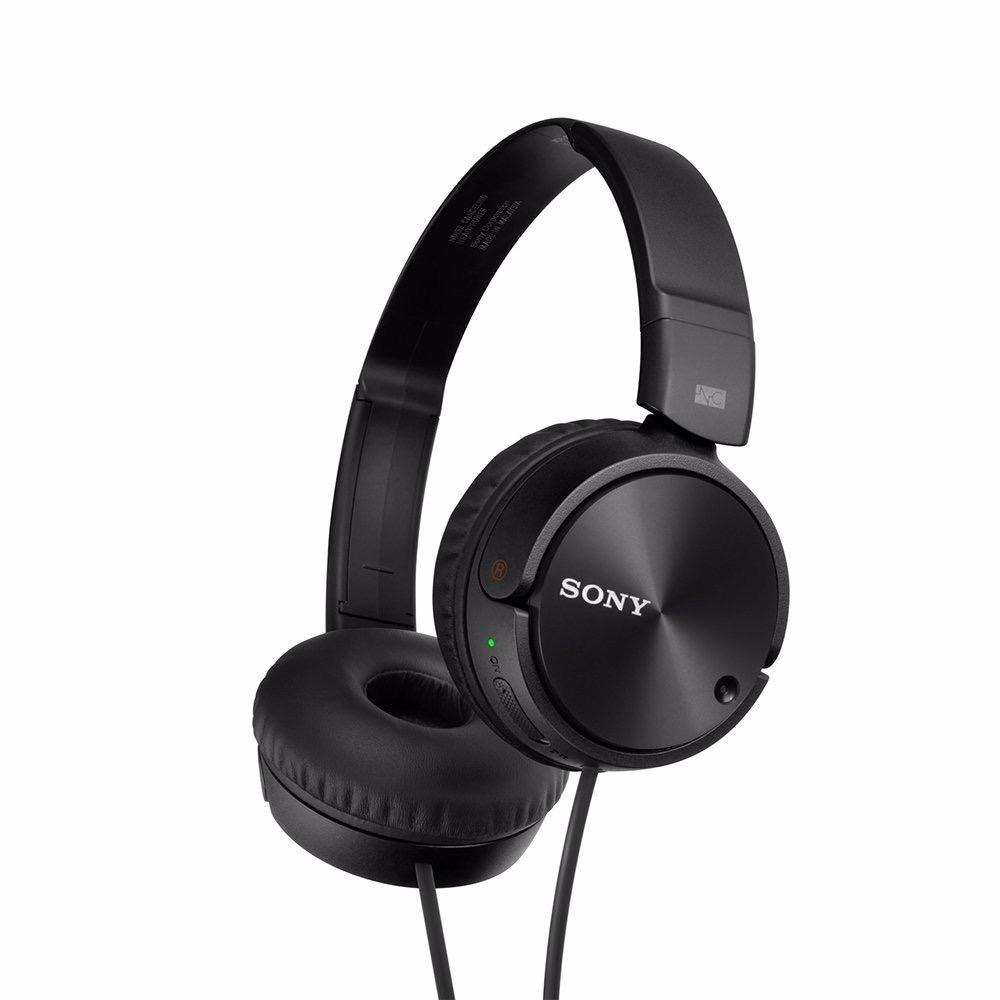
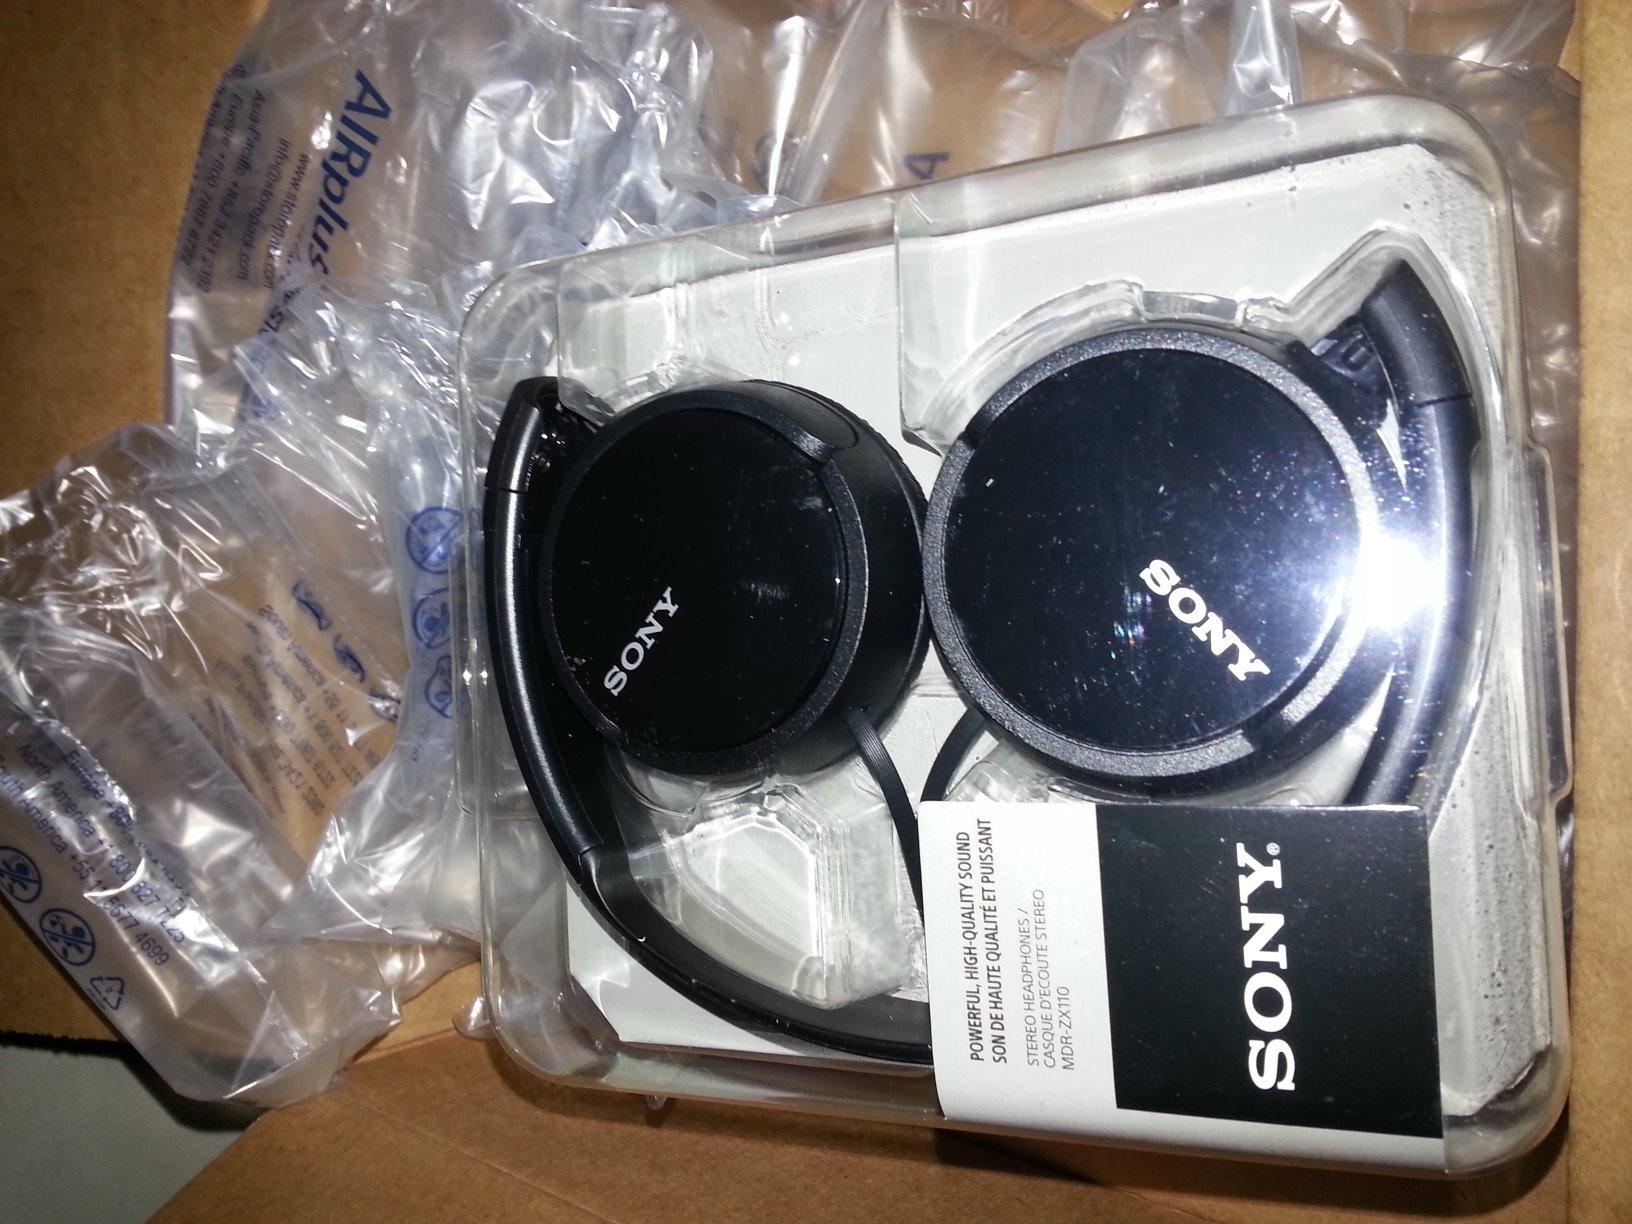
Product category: headphones
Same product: yes